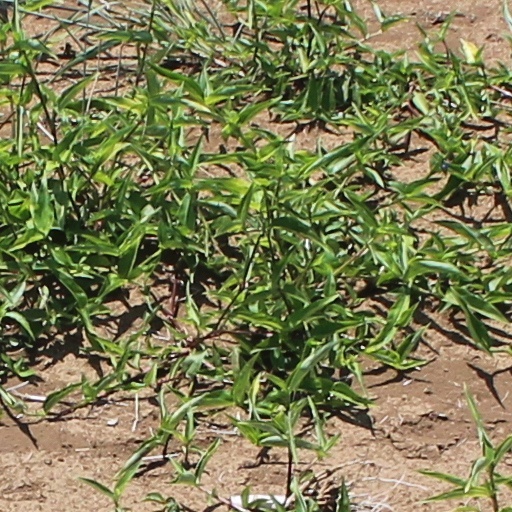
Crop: wheat